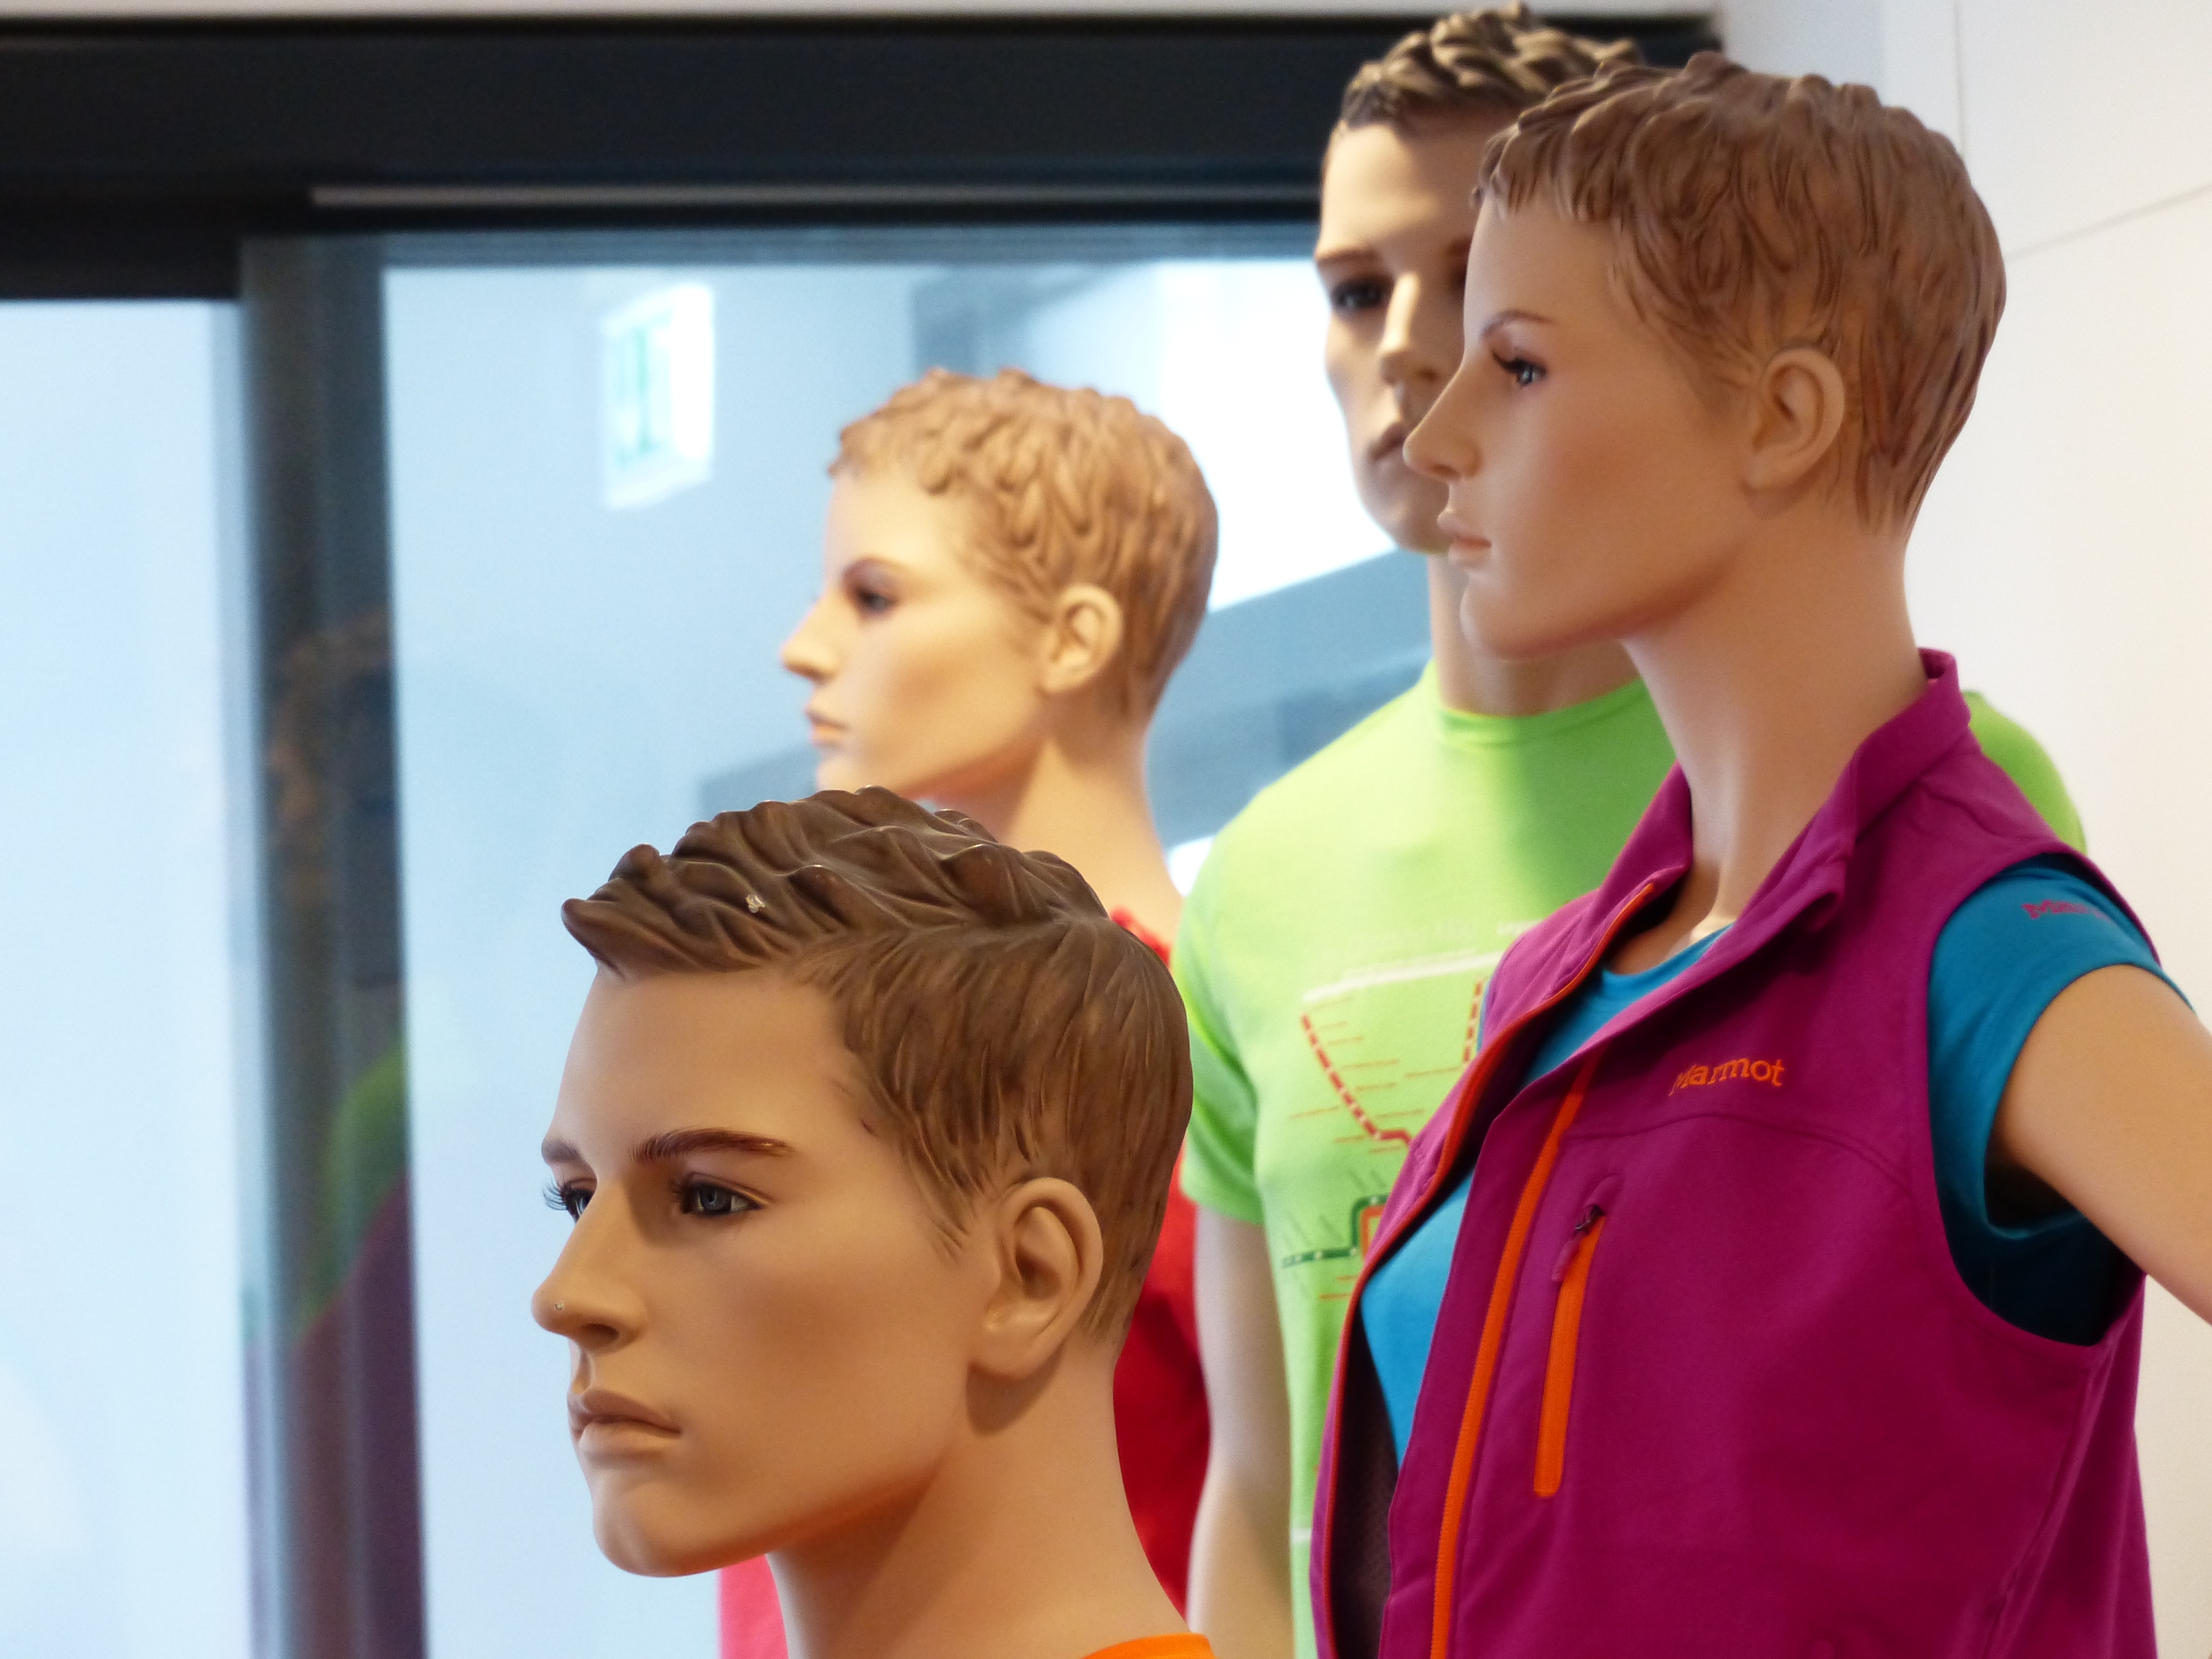
man, group, hair, profile, portrait, child, human, fashion, toy, hairstyle, face, men, women, toddler, head, dolls, faces, mannequins